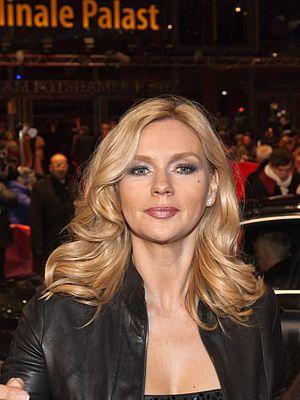
Veronica Maria Cäcilia Ferres est une actrice allemande. C’est sa prestation dans le rôle principal du film Das Superweib qui en fit l’une des actrices les plus connues et les plus populaires de sa génération.